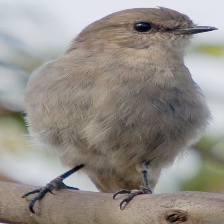
Species: DUSKY ROBIN
Scientific name: MELANODRYAS VITTATA
ImageNet parent category: robin